Armageddon (1999)

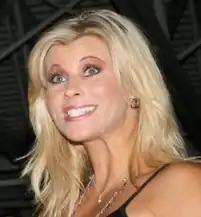
The Kat won the WWF Women's Championship in a Four Corners Evening Gown Pool match. After the match, Miss Kitty stripped out of her dress in celebration and quickly flashed the crowd her breasts. This was the first instance of intentional nudity in the WWF.

The third match was a Four corners evening gown pool match for the WWF Women's Championship. Ivory defended the title against Miss Kitty, Jacqueline and B.B.. The Fabulous Moolah and Mae Young served as the special guest referees. Jacqueline was the first participant to be eliminated when Ivory stripped her. B.B. was next to be eliminated when Ivory and Kitty both stripped her. Kitty then stripped Ivory to win the match and thus became the new Women's Champion. After the match, Kitty took off her dress, so she was in her bra and panties, and jumped into the pool. She climbed back onto the stage and flashed the crowd in celebration before Sgt. Slaughter and Tony Garea covered her up and escorted her backstage.